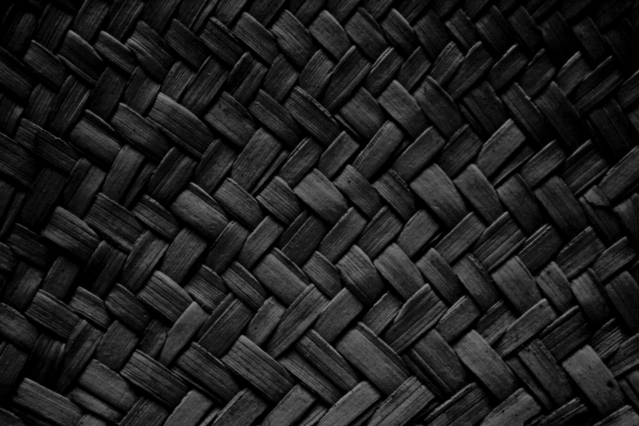
Texture: woven